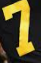
Number: 7